Palmerston-Little Italy

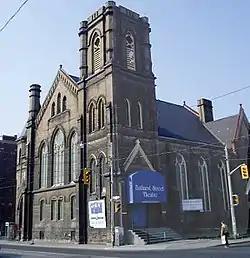
Bathurst Street Theatre is a notable landmark in the neighbourhood.

The neighbourhood is primarily residential, consisting mainly of residential side streets full of semi-detached homes, mostly built in the early 20th century.